Karlsruhe-Hagsfeld station

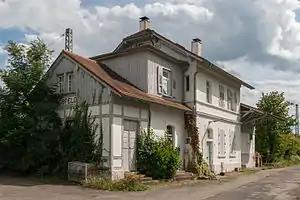
2014

Karlsruhe-Hagsfeld station is a railway station in the Hagsfeld district in the municipality of Karlsruhe, located in Baden-Württemberg, Germany.